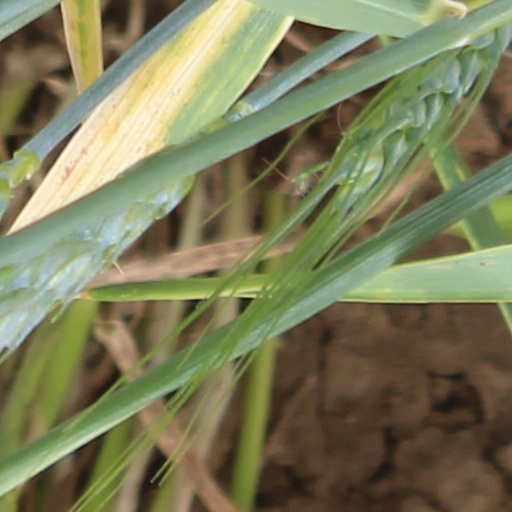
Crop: wheat